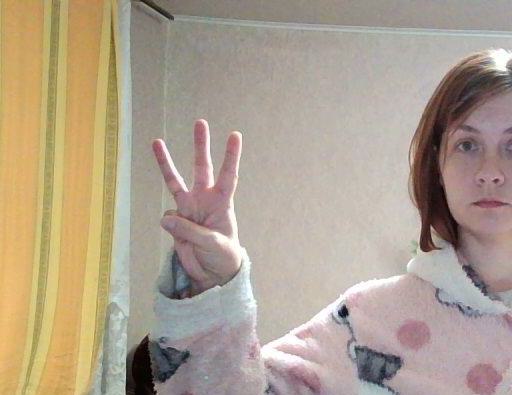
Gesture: three